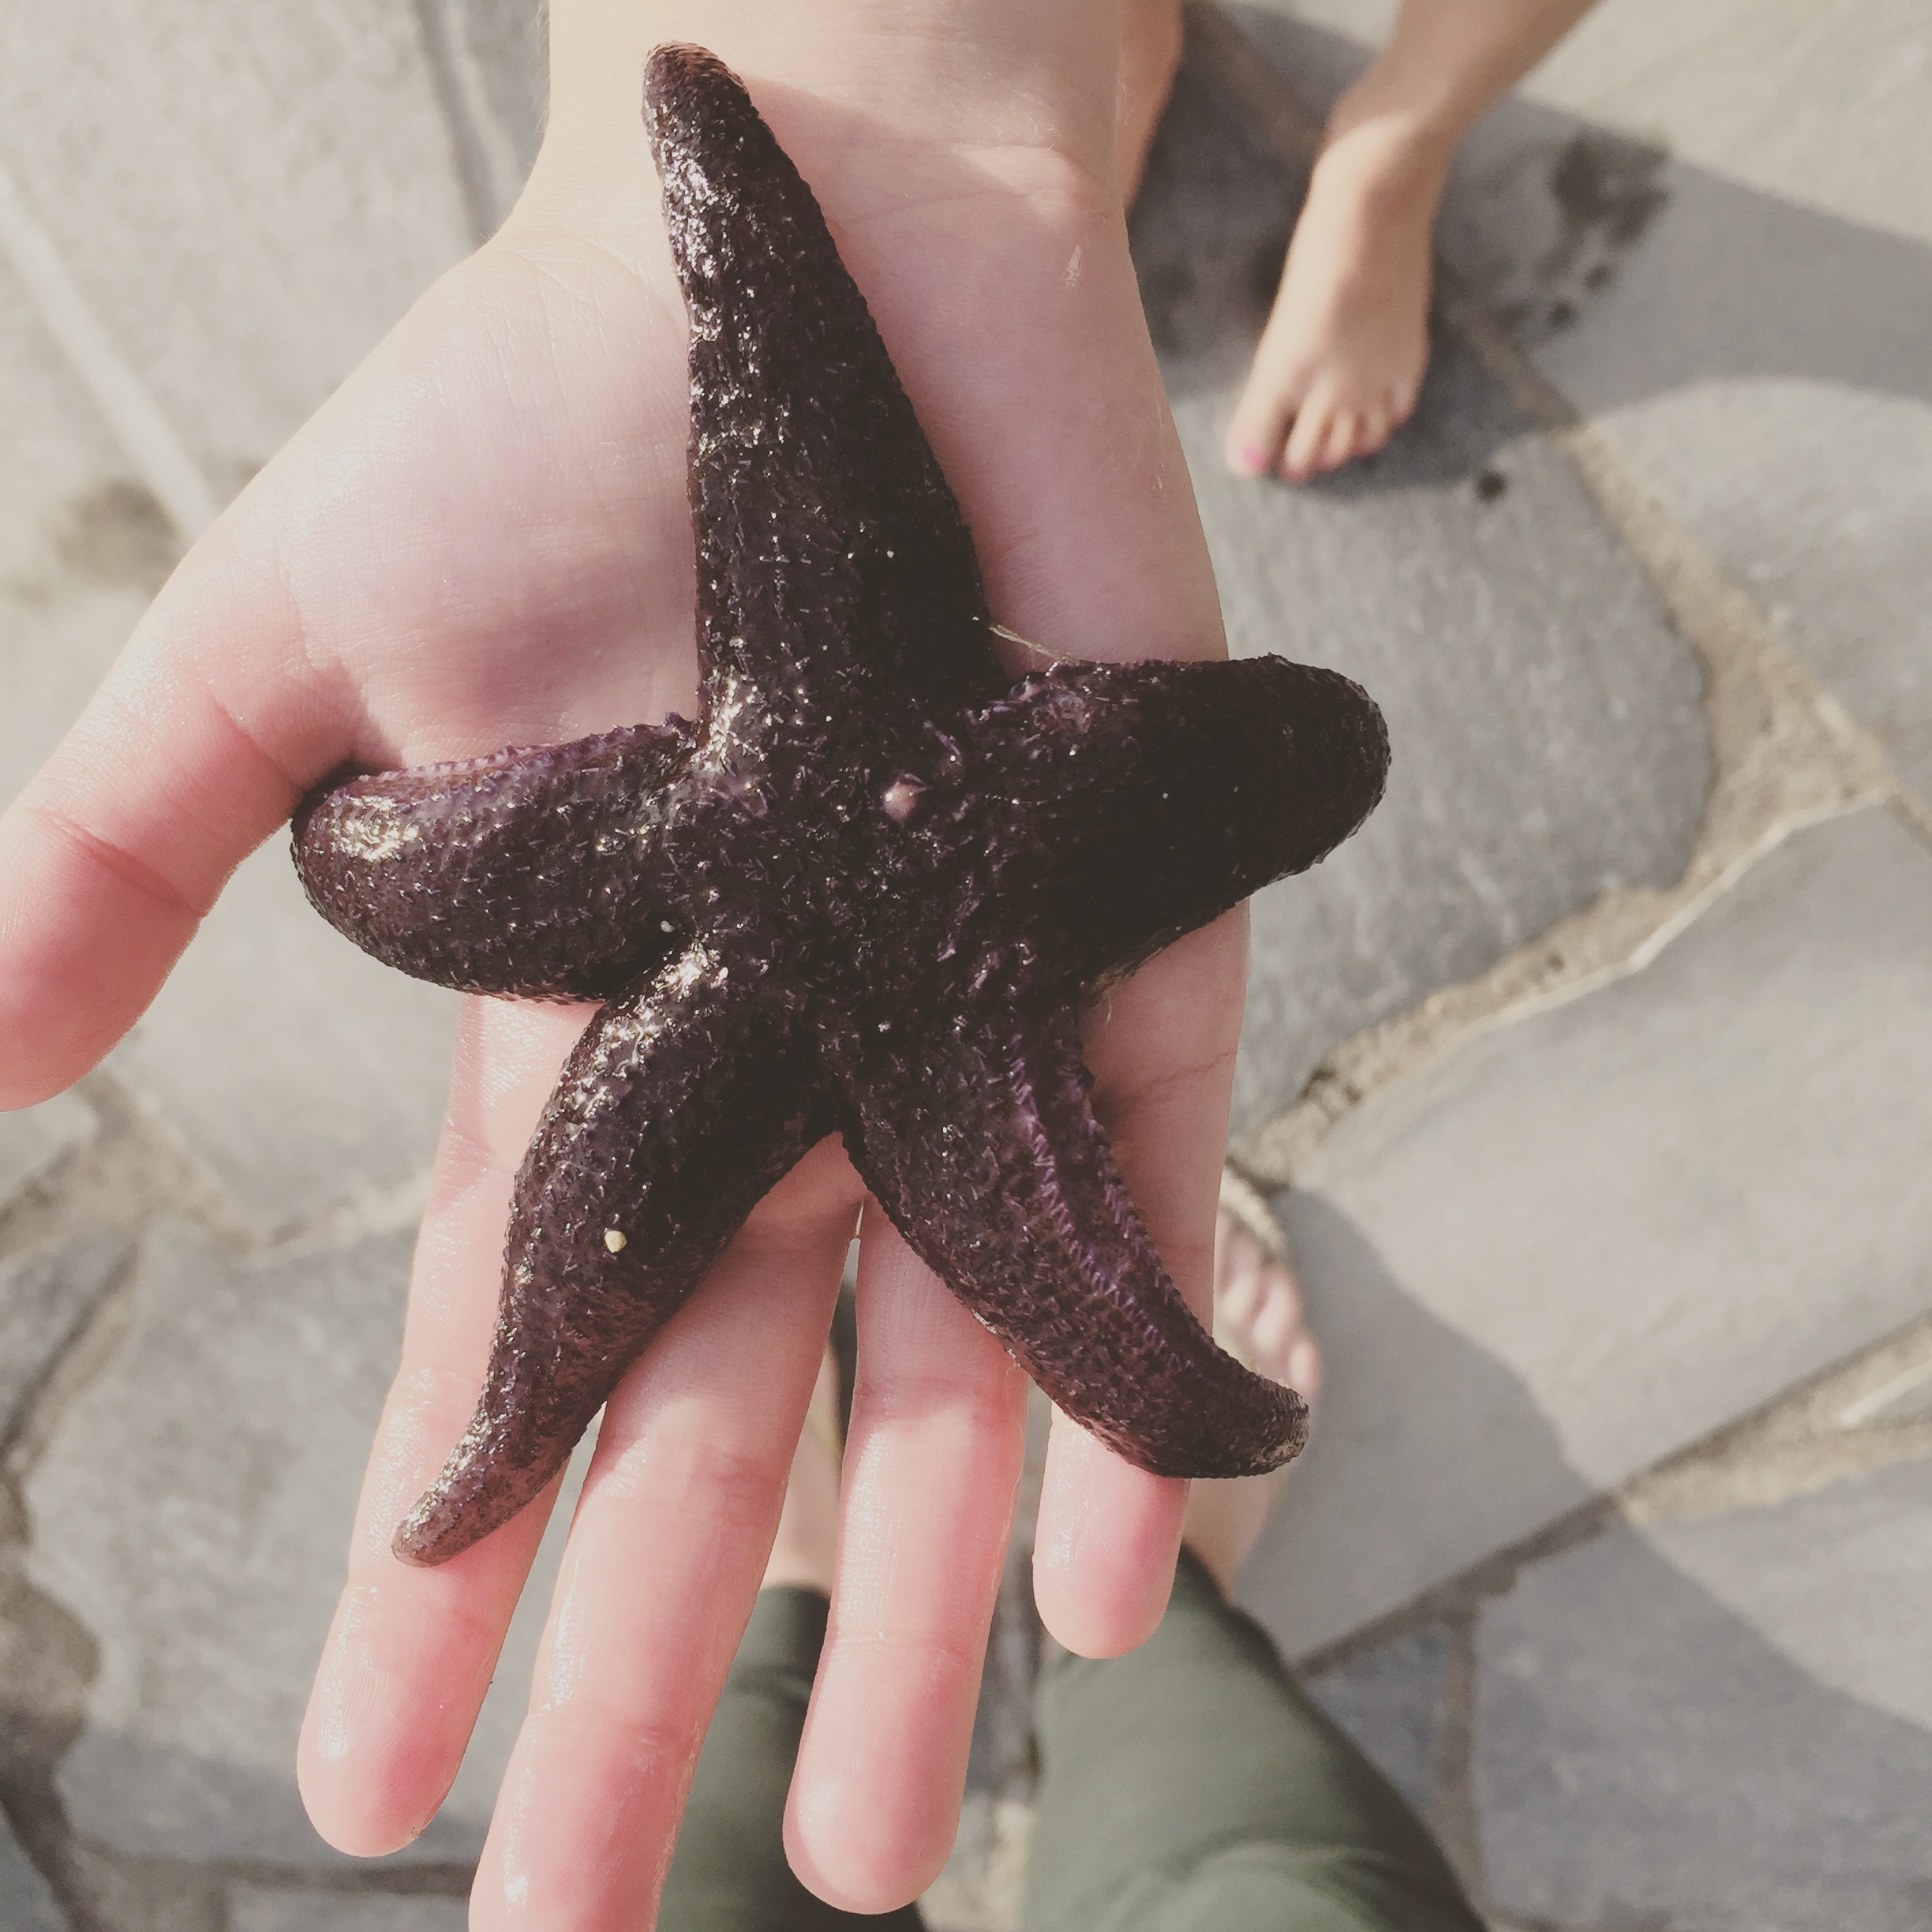
hand, landscape, water, hair, summer, leg, holiday, fjord, hairstyle, starfish, invertebrate, human body, norway, echinoderm, the coastal, marine invertebrates